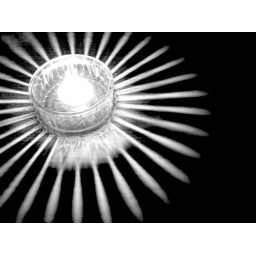
A candle in an old glass container provides a surprising display of light.